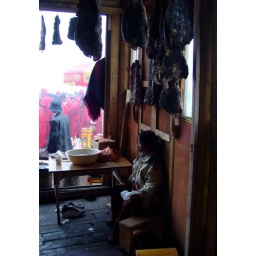
Girl sitting in a butcher house